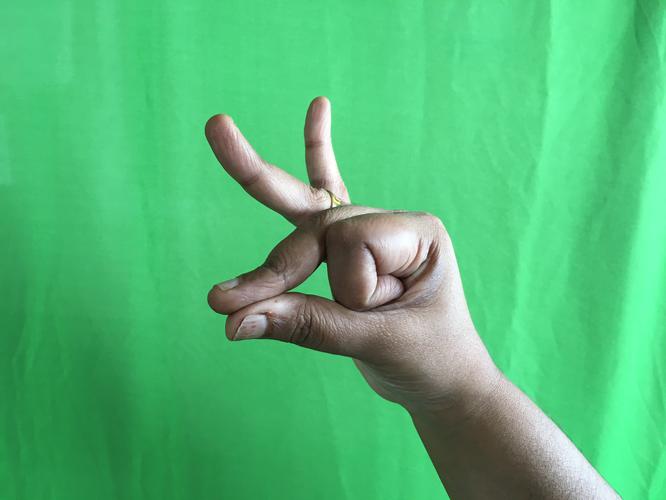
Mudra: Bramaram
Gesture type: single_hand